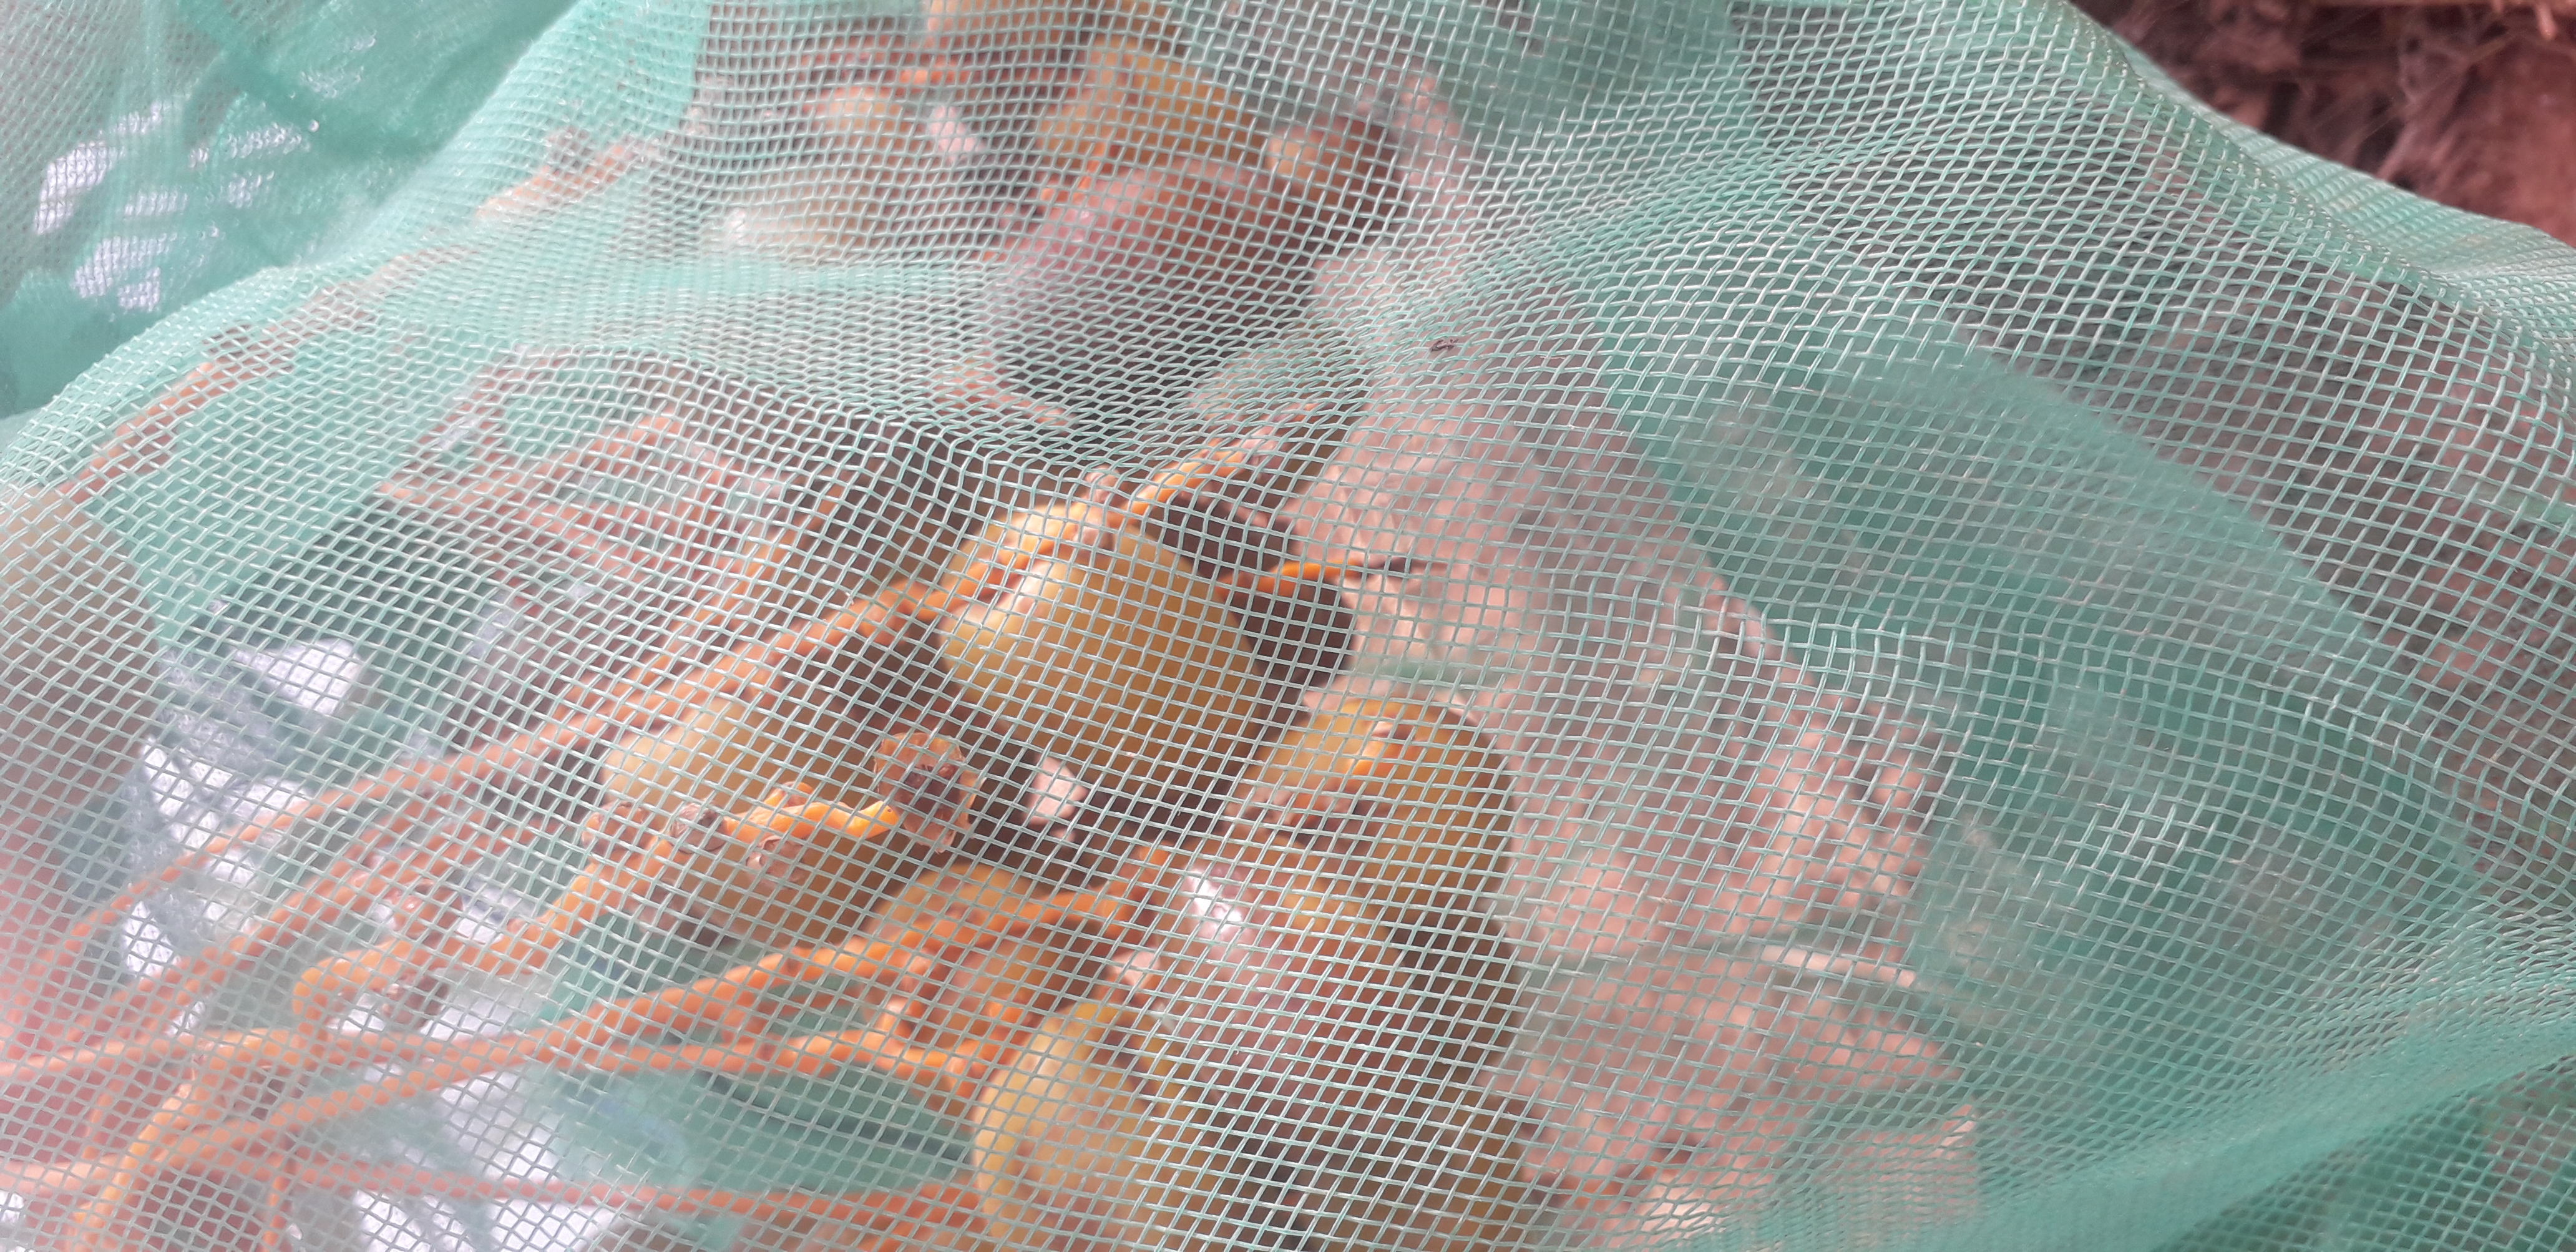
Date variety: Boufagous